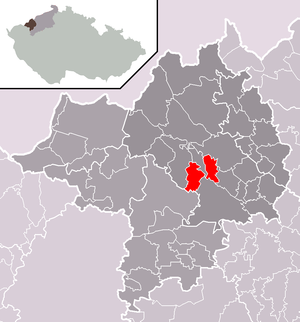
Spořice est une commune du district de Chomutov, dans la région d'Ústí nad Labem, en République tchèque. Sa population s'élevait à 1 512 habitants en 2018.